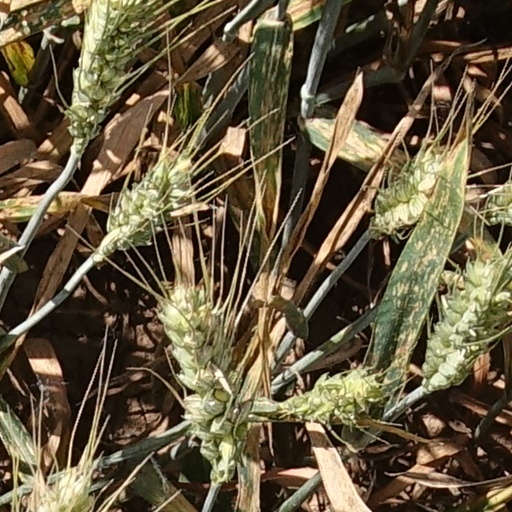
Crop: wheat